John H. Newton

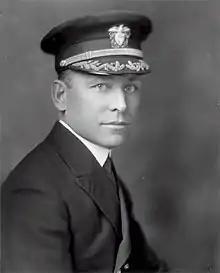
Newton as Commander in 1922.

Newton graduated as Passed Midshipman with Bachelor of Science degree in January 1905 and joined newly commissioned gunboat USS "Ranger" and departed for the Asiatic Station. Due to recurring maintenance problems of the ship, "Ranger" was decommissioned at Cavite in June 1905 and Newton was transferred to the battleship USS "Oregon". He served aboard until November that year, when he was transferred to the monitor USS "Monadnock". Newton served as ship's chief engineer until August 1906 and took part in the patrols along the coast of China.